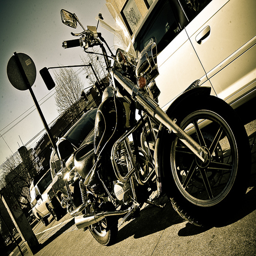
A black-and-white photo of a motorcycle in the street.
A close-up of a motorcycle on a sidewalk.
A motorcycle is parked beside a car on the street.
A motorcycle parked on the street and next to parked cars.
A motorcycle parked next two a car in a parking lot.